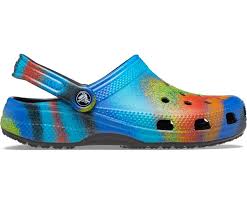
Label: Clog